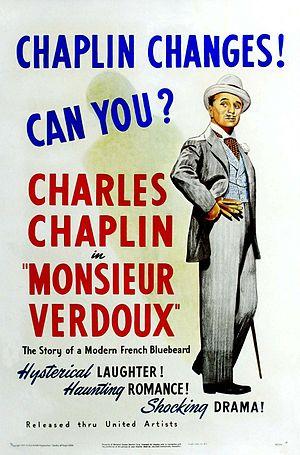
Monsieur Verdoux est un film américain, une tragicomédie, réalisé par Charlie Chaplin, sorti en 1947. C'est le premier film de Chaplin où il n'apparait pas en tant que Charlot ou un personnage similaire. Monsieur Verdoux fut sévèrement accueilli par la critique et le public américains. Il fut cependant nommé aux Oscars 1947. Il eut un certain succès en Europe et un grand succès en France avec 2 605 679 entrées.